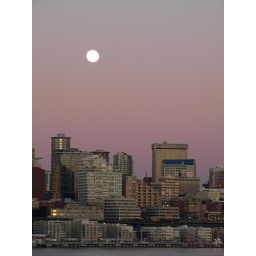
Fll Moon directly over my office building at Lorig.